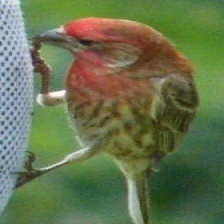
Species: HOUSE FINCH
Scientific name: HAEMORHOUS MEXICANUS
ImageNet parent category: house_finch